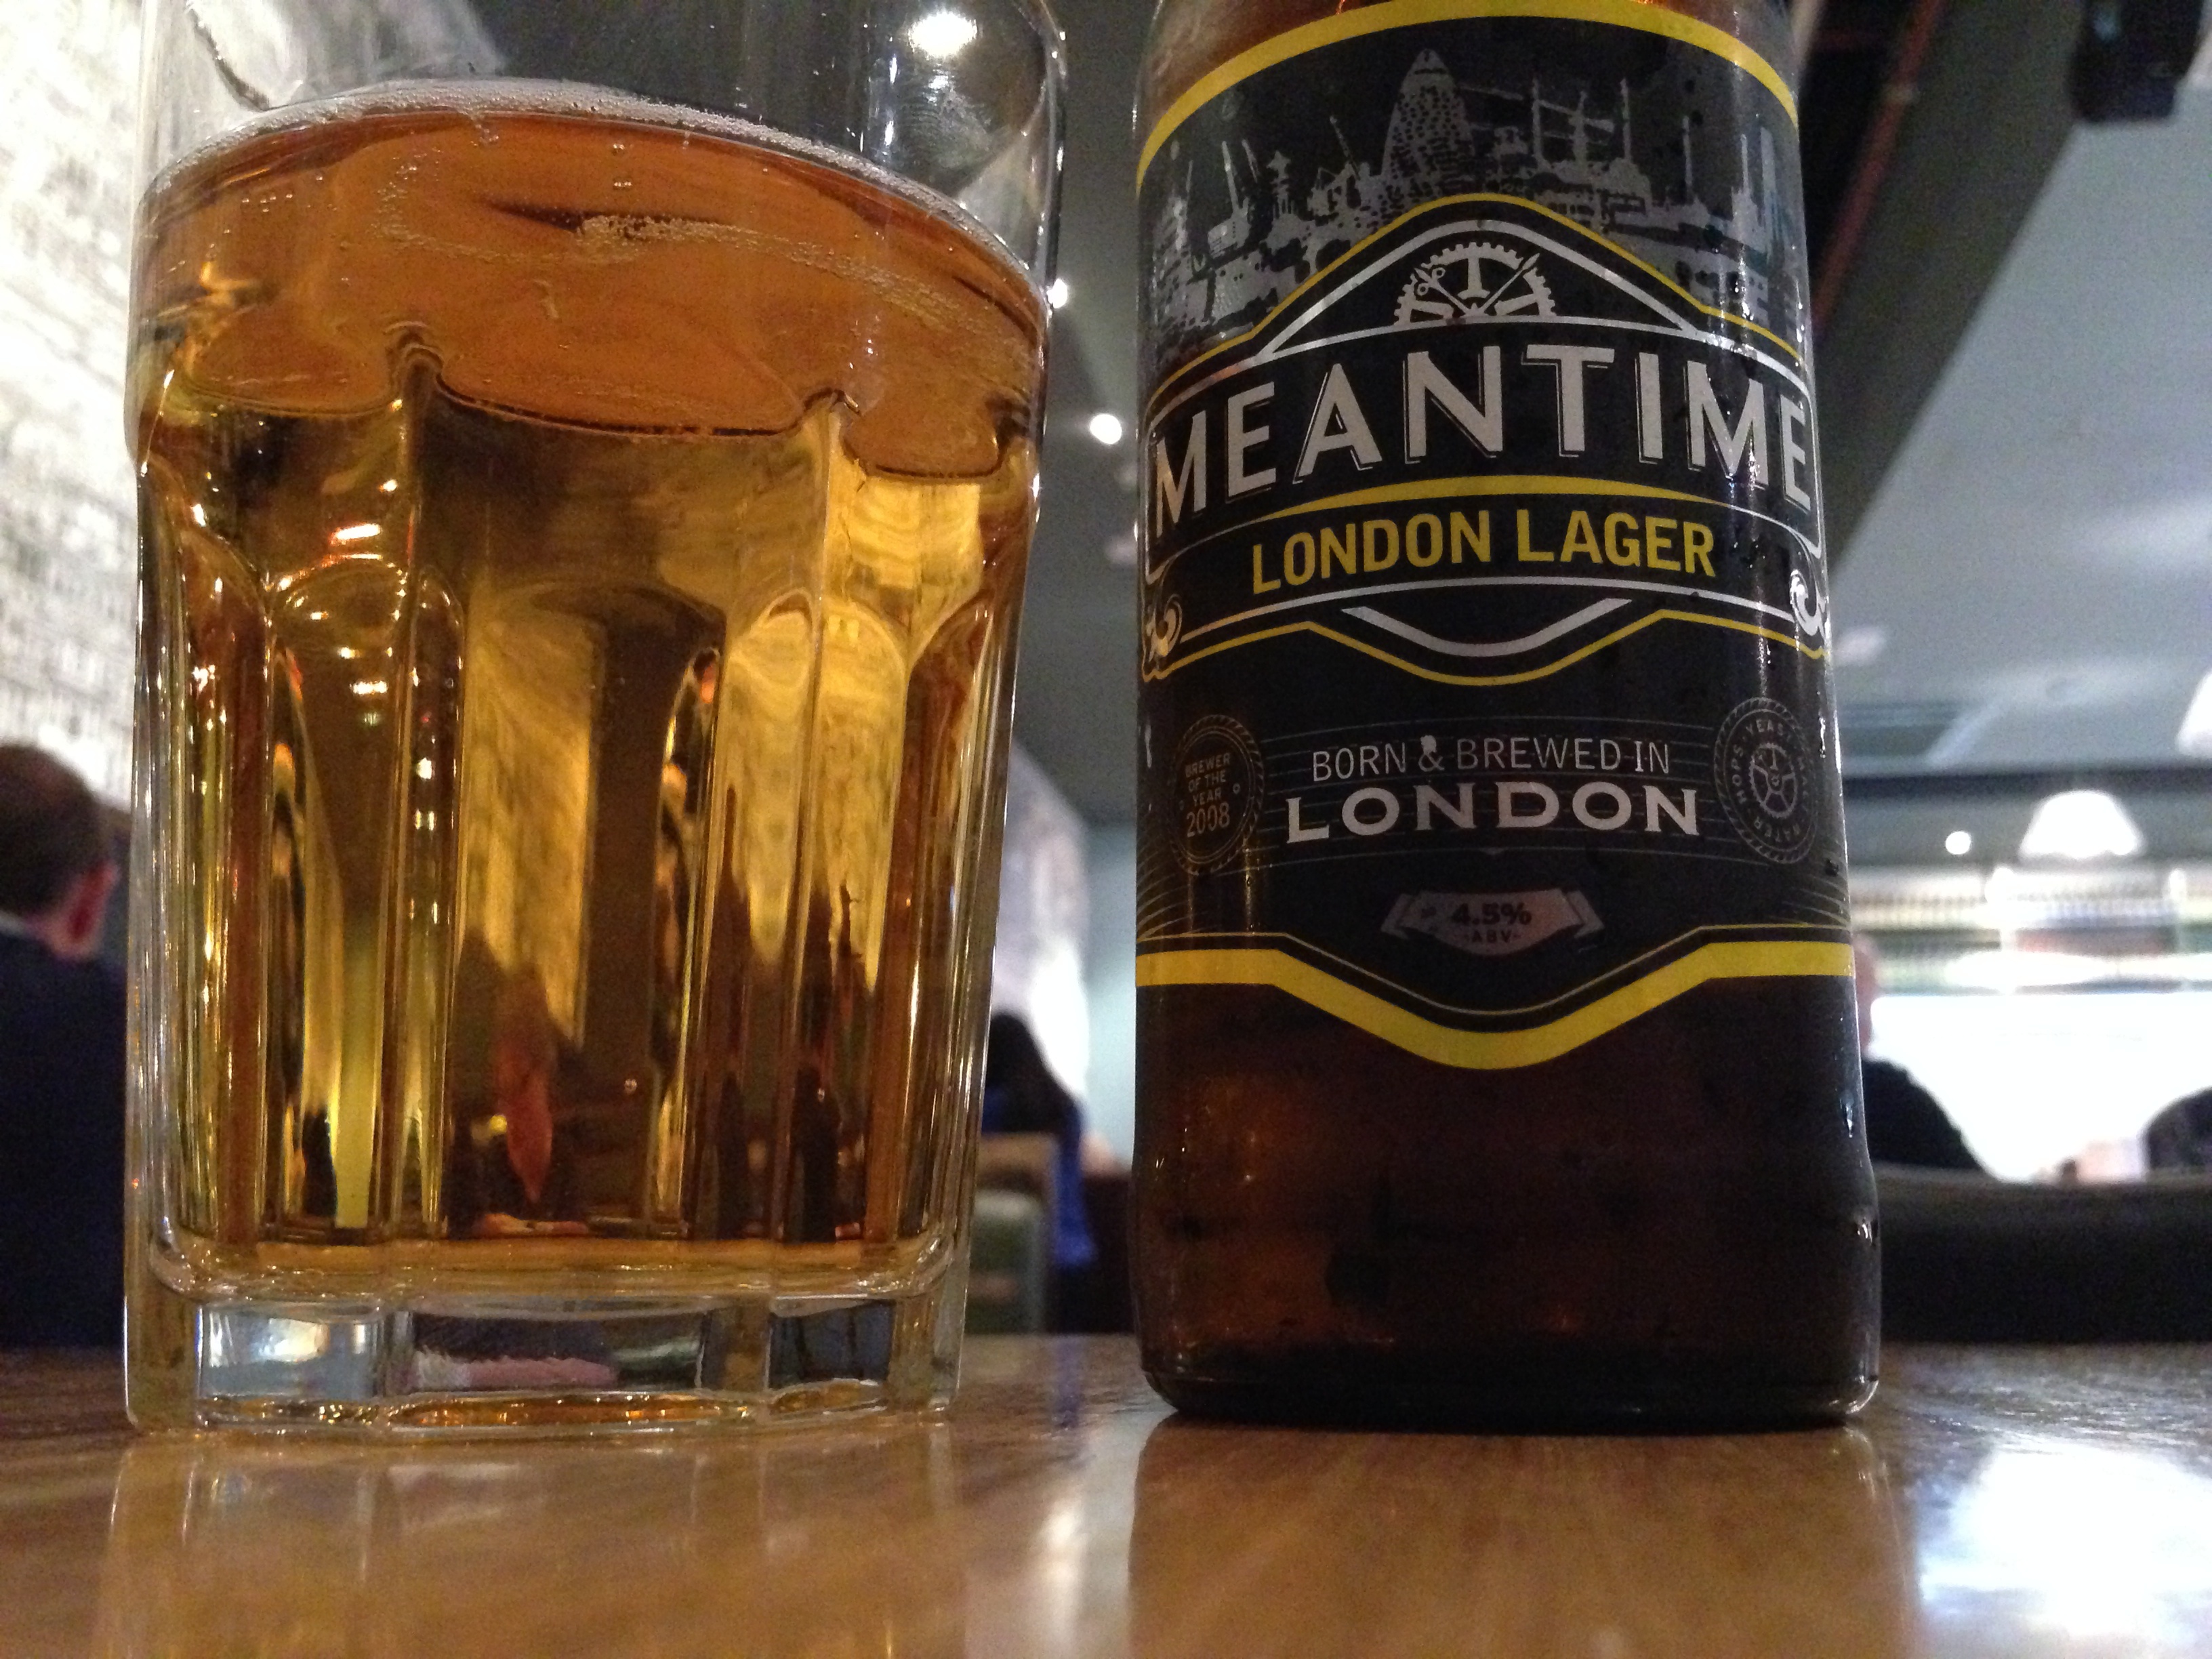
drink, bottle, beer, lager, beer bottle, whisky, liqueur, ale, alcoholic beverage, distilled beverage, pint us, pint glass, beer cocktail